Heathmont Bowls Club

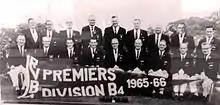
Heathmont Bowls Club men's team 1965–66

In 1962 the club's second green was completed, a liquor licence was granted for the sale of canned and bottled beer only, railway lines were purchased from VicRail to support electric lights over the first green and a four-foot chimney and fireplace was built into the West wall of the club house.